Prison healthcare

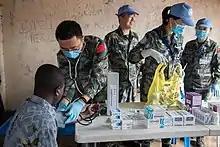
Military and MONUSCO medical staff performing medical consultations at a Kabare Territory prison in the Democratic Republic of the Congo

Prison healthcare is the medical specialty in which healthcare providers care for people in prisons and jails. Prison healthcare is a relatively new specialty that developed alongside the adaption of prisons into modern disciplinary institutions. Enclosed prison populations are particularly vulnerable to infectious diseases such as hepatitis, tuberculosis, AIDS or HIV, and Covid-19. Incarcerated people also have higher rates of chronic medical conditions than the general population including arthritis, asthma, hypertension, cervical cancer, and mental health issues such as depression, mania, anxiety, substance use disorders and post-traumatic stress disorder. Many environmental factors specific to jails or prisons also pose a significant health risk to incarcerated people, including solitary confinement, overcrowding, exposure to extremes of temperature due to lack of air conditioning or heating, noise pollution, lack of privacy, and lack of ability to make medical decisions (lack of autonomy). These conditions link prison healthcare to issues of public health, preventive healthcare, and hygiene. Prisoner dependency on provided healthcare raises unique problems in medical ethics.